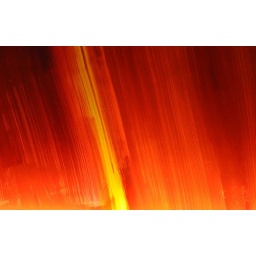
This is a shot of a colorful wall at a restaurant in Morongo Casino in Cabazon, California